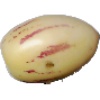
Label: pepino